Women in Seychelles

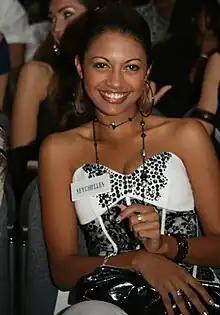
Miss Seychelles 2008, Elene Angine

There is no officially sanctioned gender discrimination in employment and women are well represented in business. As of 1994, women formed nearly half of the enrolment at the prestigious Seychelles Polytechnic, the highest level of education on the islands. As of 2007, there were 10 women in the 34-seat National Assembly, seven elected by direct election and three by proportional representation. Following the July 2007 cabinet reshuffle, there were two women in the cabinet.